My Happy Marriage

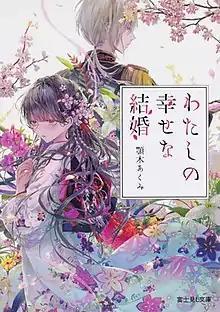
First light novel volume cover, featuring Miyo Saimori (left) and Kiyoka Kudou (right)

is a Japanese light novel series written by and illustrated by Tsukiho Tsukioka. Initially published online via the user-generated novel publishing website Shōsetsuka ni Narō, it was later acquired by Fujimi Shobo, who has released the series since January 2019 under their Fujimi L Bunko imprint.